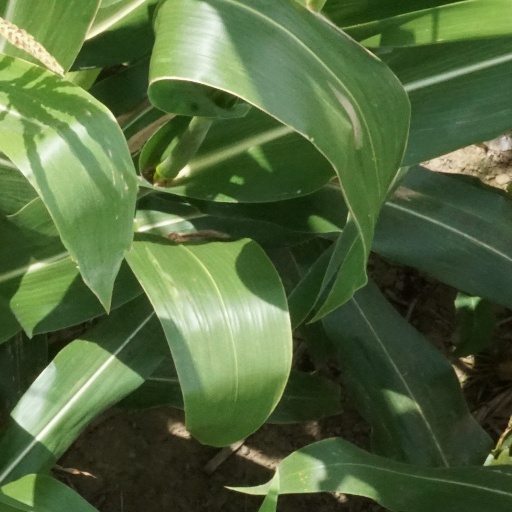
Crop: maize; corn